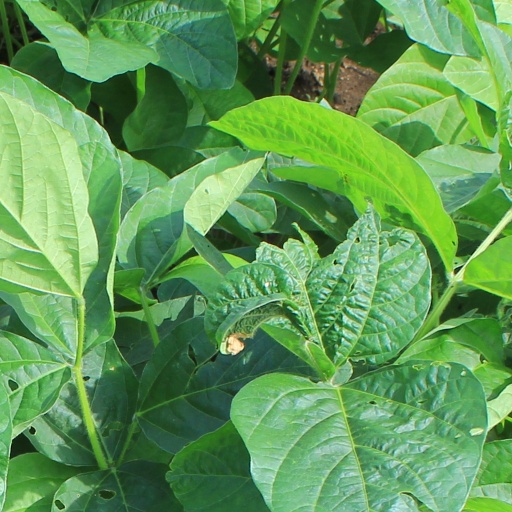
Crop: soybean